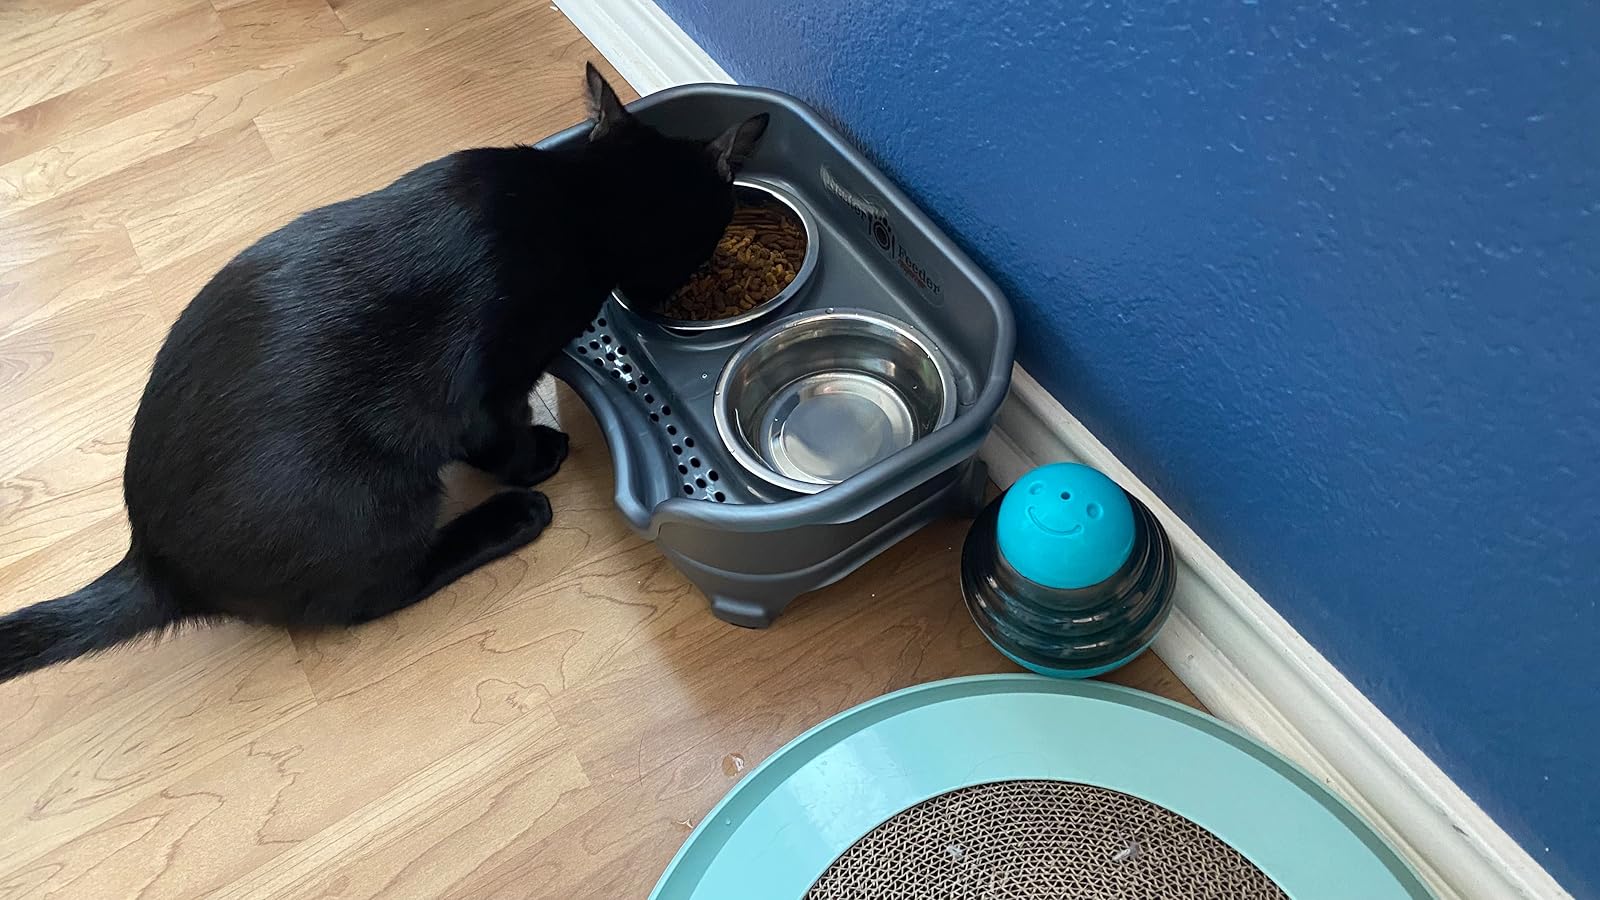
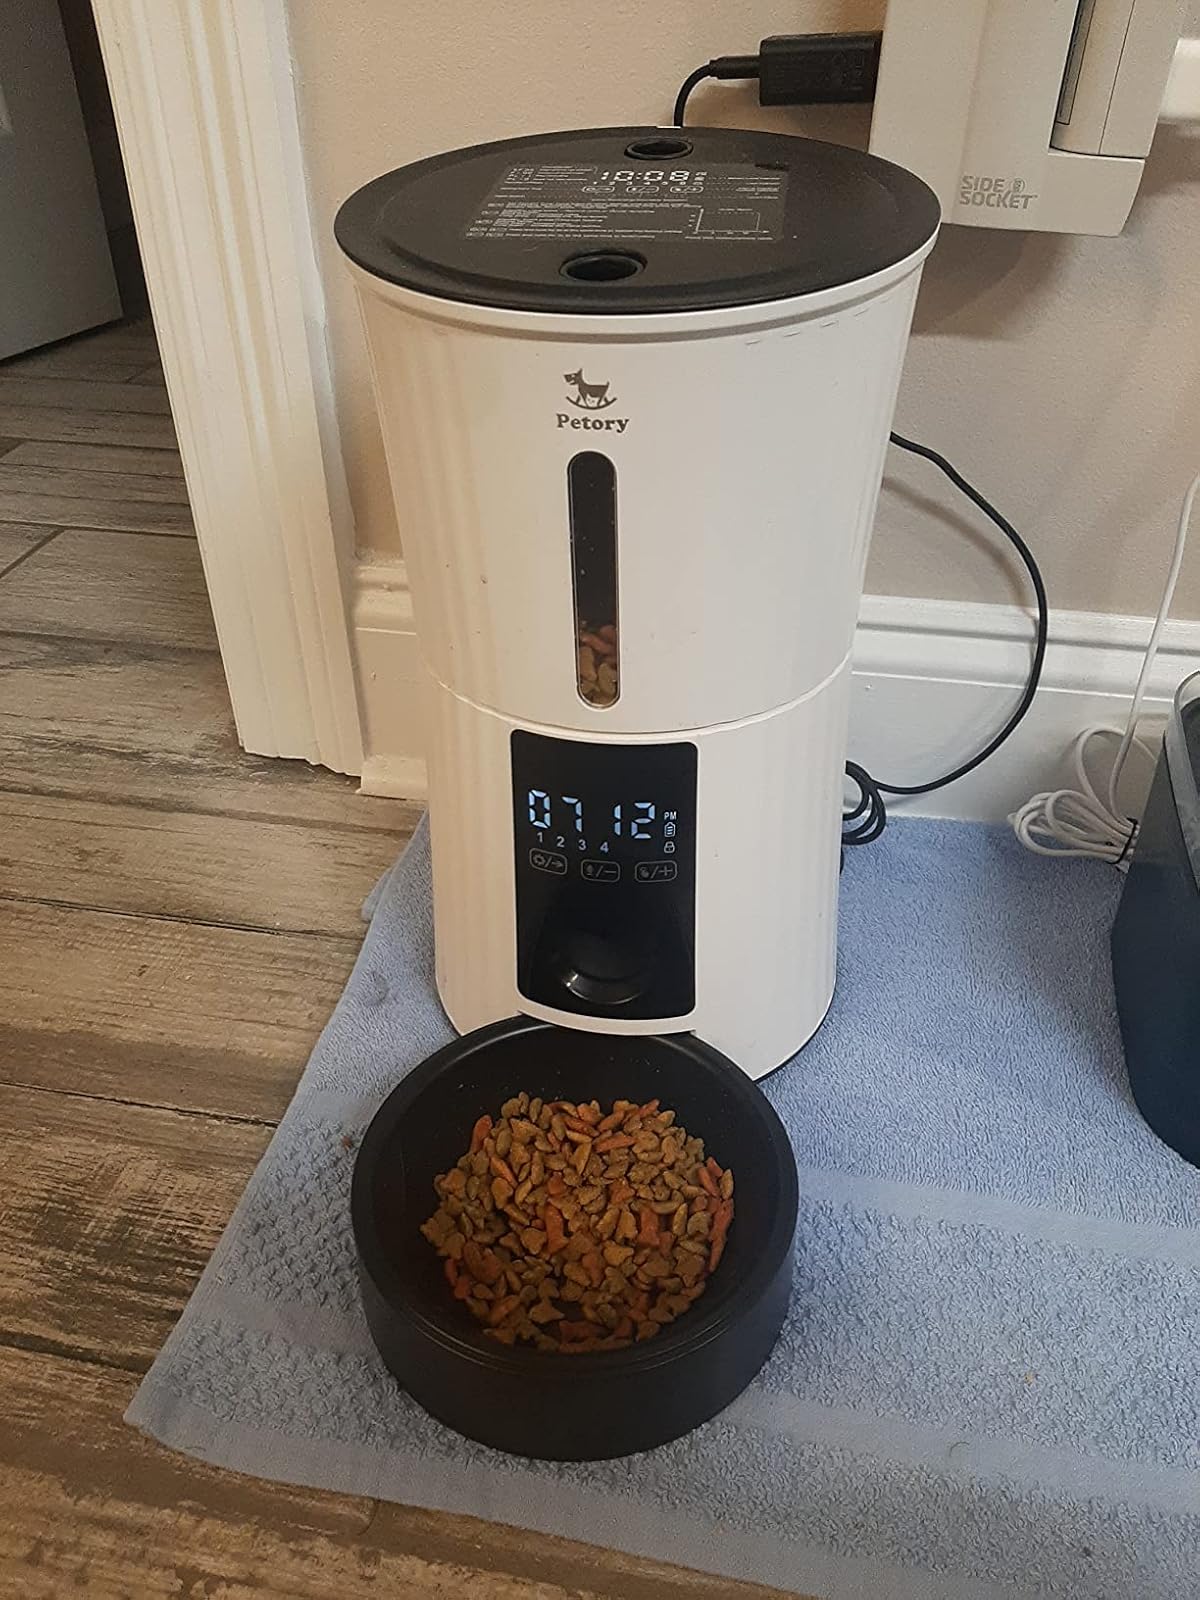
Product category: items_feeder
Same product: no